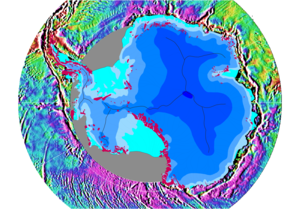
Carte gravimétrique de l'océan Austral et du continent antarctique Ce champ de gravité a été calculé à partir de mesures de hauteur des eaux de surface recueillies par l'altimètre de l'US Navy GEOSAT de Mars 1985 à Janvier 1990. Les données récolées par la mission ""high density GEOSAT Geodetic Mission data"" ont été déclassifiées par la Marine, en mai 1992 et fournissent la plupart des informations sur la gravité à petite échelle. Le continent antarctique lui-même est coloré en bleu selon l'épaisseur de la calotte glaciaire (Chaque nuances de bleu correspond à une étape de 1000 m)